Committee of Union and Progress

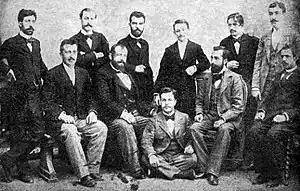
Members of the Young Turks: İshak Sükuti, Serâceddin Bey, Tunalı Hilmi, Âkil Muhtar, Mithat Şükrü, Emin Bey, Lutfi Bey, Doctor Şefik, Nûri Ahmed, Doctor Reshid and Celal Münif

The Committee of Ottoman Union ("İttihad-ı Osmanî Cemiyeti") was established as a secret society on 2 June 1889 by Ibrahim Temo, Şerafettin Mağmumi, Dr. Mehmed Reşid, Abdullah Cevdet, and İshak Sükuti, all of whom were medical students of the Imperial Military School of Medicine in Constantinople. While they held many contradicting Enlightenment derived beliefs, they were united by the necessity of a constitution to prevent further decline of the empire. Sultan Abdul Hamid II promulgated a constitution and a parliament upon his ascension to the throne in 1876, but suspended both after defeat in the 1877-1878 Russo Turkish War. From 1878 to 1908, Abdul Hamid ruled the empire as a personal dictatorship. Critically though, the empire was still in decline. It was in massive debt to European creditors to the point where its finances were controlled by Western bankers, and nationalist movements by non-Muslim minorities continued making inroads. Therefore, those opposed to his regime, called Young Turks, hoped to overthrow Abdul Hamid II for one of his brothers in order to save the empire through constitutionalism: either the crown prince Mehmed Reşad (Mehmed V) or former Sultan Murad V.